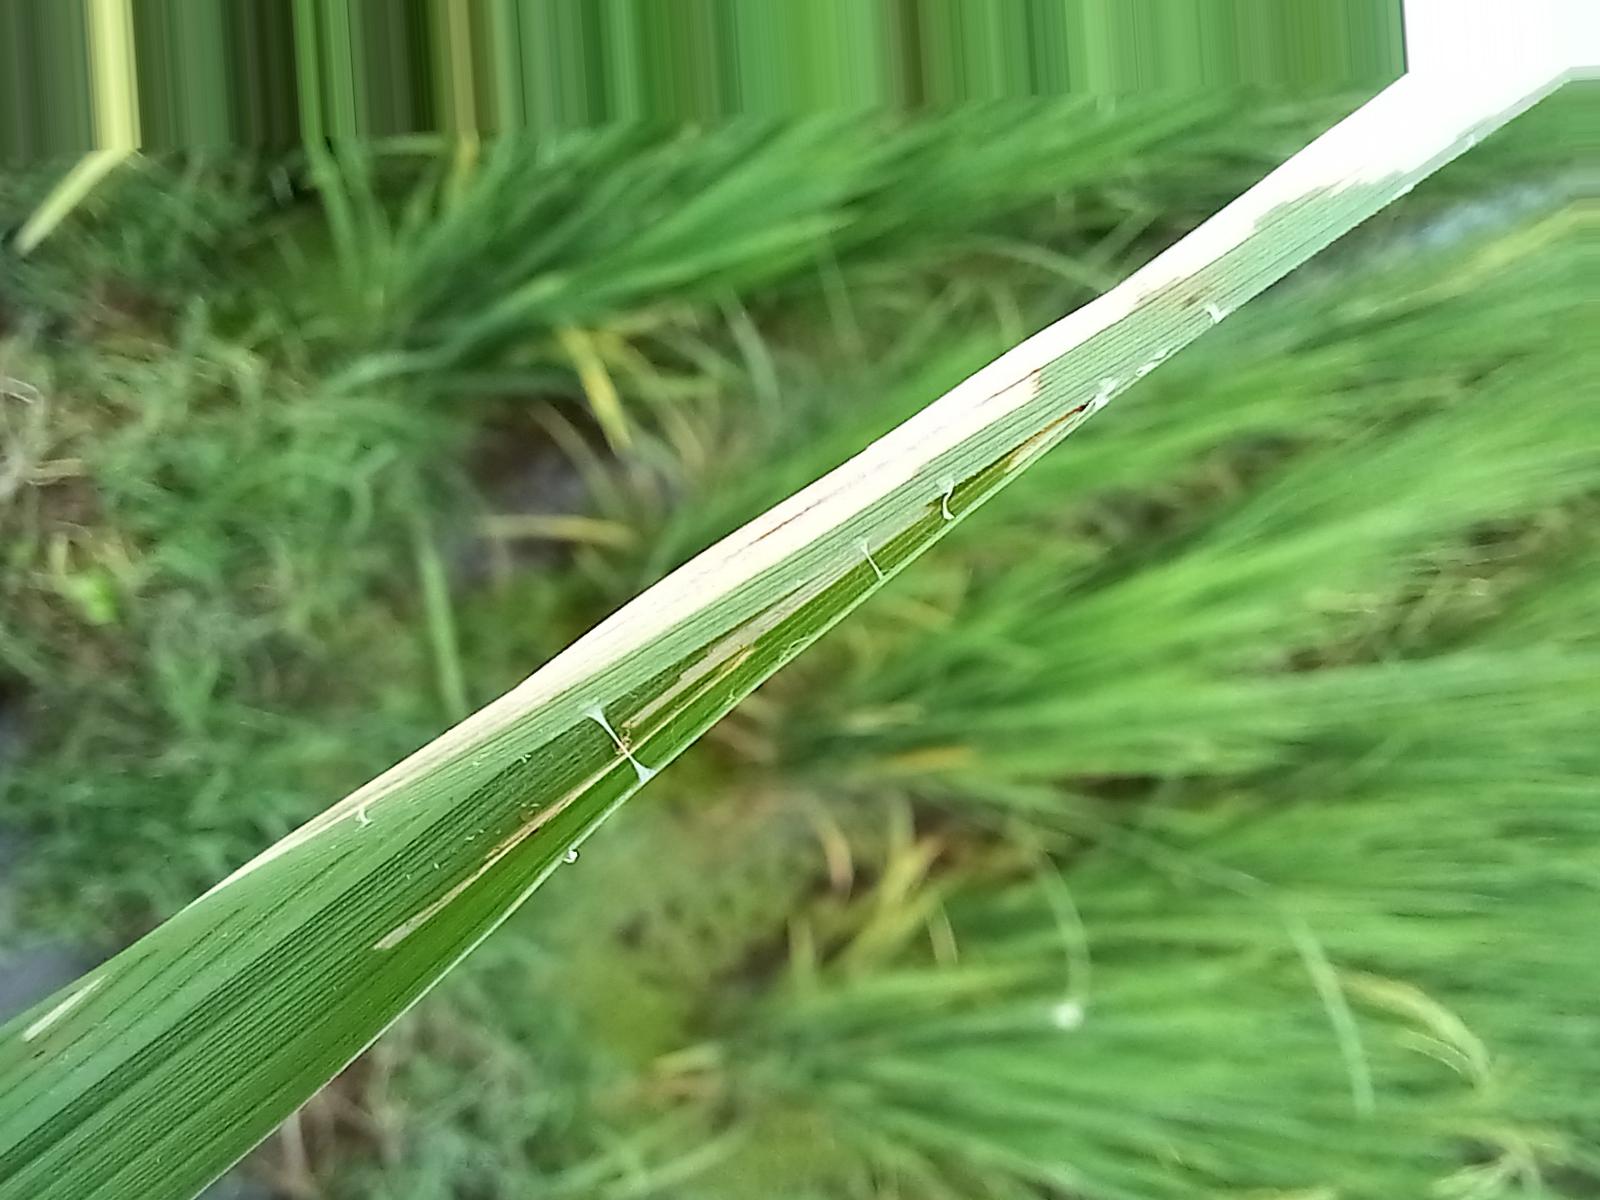
Nhãn: Sâu gai ( Hispa )